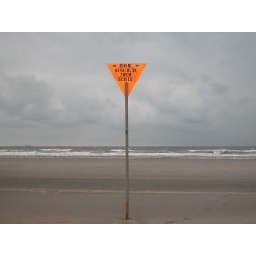
sign on the beach it says it is dangerous to swim in an area of 150m